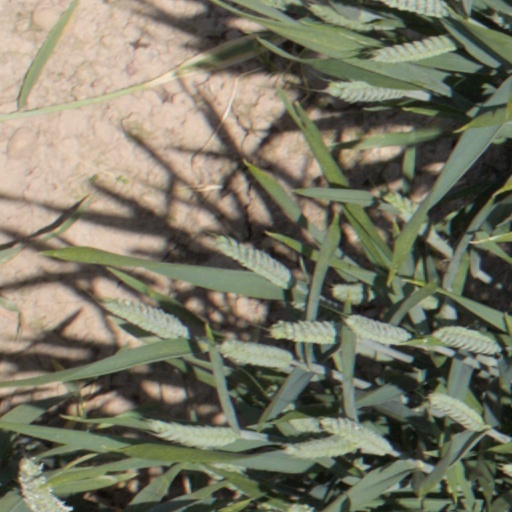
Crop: wheat